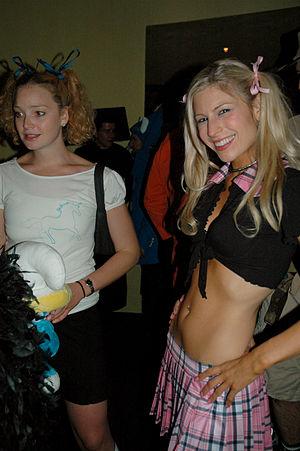
Ceci est une liste thématique non exhaustive de termes et concepts relatifs à la sexualité humaine, à l'industrie du sexe, à la pornographie et à la sexologie.
La régression est une pratique consistant à jouer à retomber dans un état antérieur allant de l'état de nouveau-né à l'adolescence, à un âge qui peut varier ou non selon les pratiquants et pratiquantes. Une séance de régression se déroule communément entre deux adultes, l’un qui joue au bébé et l’autre qui joue à la nounou, mais elle peut également se réaliser en solitaire. La régression fait appel à des comportements, à des mises en scène et à des accessoires ordinaires destinés aux bébés ou aux jeunes enfants, dans le but de renforcer les conditions du jeu de rôle et la sensation de dépendance recherchée par ceux qui pratiquent la régression.